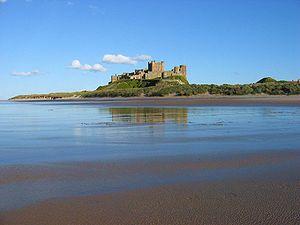
Penda est un roi de Mercie de la première moitié du VIIᵉ siècle.